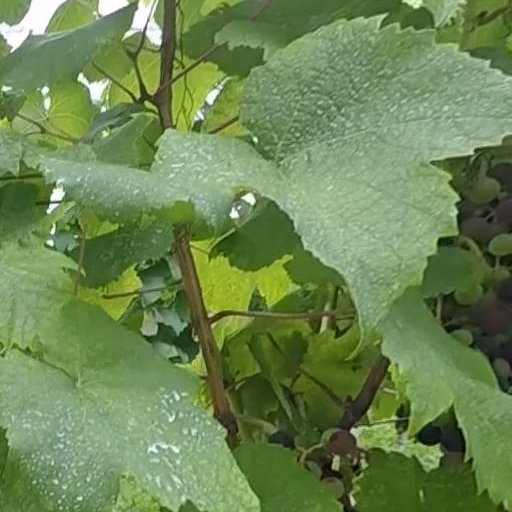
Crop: grape